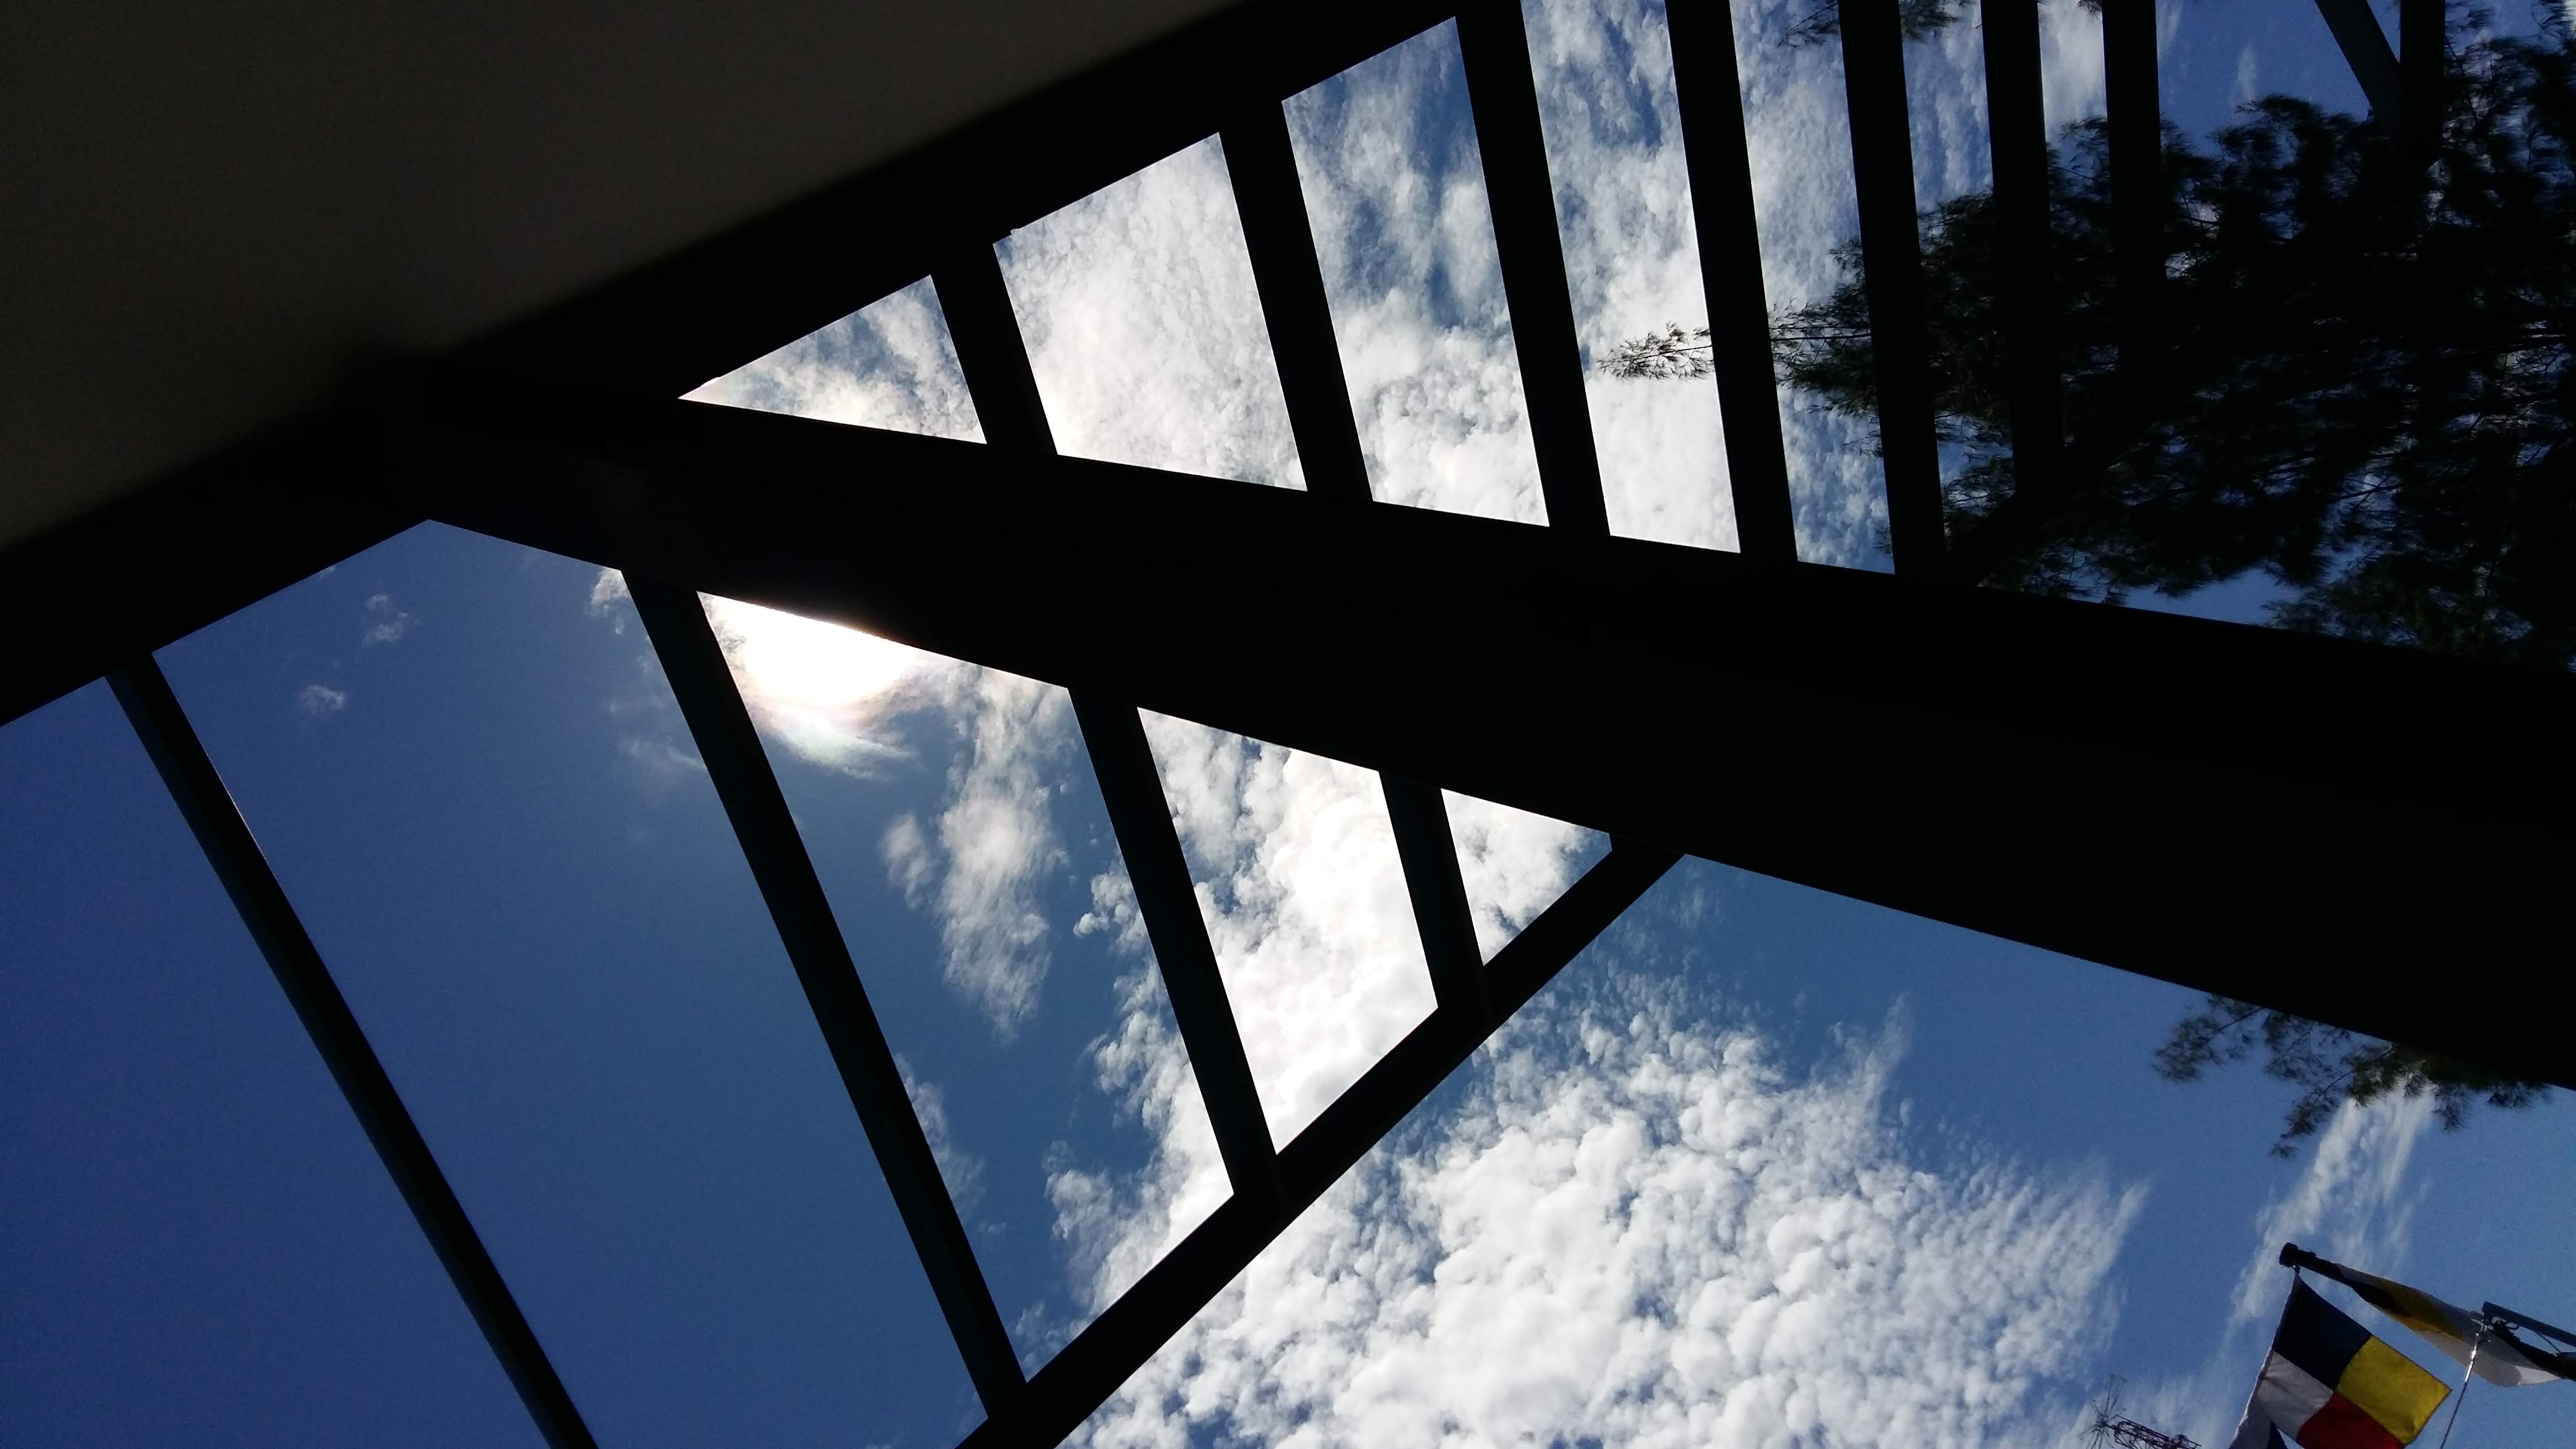
sky, blue, daytime, daylighting, architecture, line, window, iron, Material property, tree, beam, sunlight, glass, cloud, house, reflection, metal, shade, Tints and shades, roof, ceiling